Adam Vinatieri

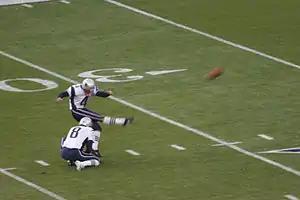
Vinatieri warming up during the pre-game of Super Bowl XXXIX

In Week 14, Vinatieri converted all four field goal attempts in a 12–9 victory over the Buffalo Bills. The last of the four was the game-winner in overtime. He won AFC Special Teams Player of the Week for his game against Buffalo. In the 2001 regular season, Vinatieri converted 41 of 42 extra point attempts and 24 of 30 field goal attempts. In the 2001 playoffs, during a blizzard against the Oakland Raiders in the final game at Foxboro Stadium, Vinatieri kicked a 45-yard field goal into a swirling winter wind to tie the game 13–13 and send it to overtime. The Patriots won the game on another field goal of 23 yards by Vinatieri. In Super Bowl XXXVI that season, Vinatieri kicked a 48-yard field goal on the final play to give the New England Patriots their first Super Bowl victory, a 20–17 upset win over the St. Louis Rams, who were 14-point favorites coming into the game.